The Simpsons season 4

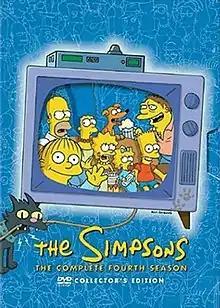
DVD cover featuring Ralph Wiggum, Homer Simpson, Marge Simpson, Lisa Simpson, Maggie Simpson, Bart Simpson, Santa's Little Helper and Barney Gumble sitting down watching television inside a TV (and Snowball II biting at a wire)

The fourth season of the American animated sitcom "The Simpsons" aired on Fox between September 24, 1992 and May 13, 1993. It began with "Kamp Krusty". The showrunners for the fourth production season were Al Jean and Mike Reiss. The aired season contained two episodes which were hold-over episodes from season three, which Jean and Reiss also ran. Following the end of the production of the season, Jean, Reiss and most of the original writing staff left the show. The season was nominated for two Primetime Emmy Awards and Dan Castellaneta would win one for his performance as Homer and Barney in "Mr. Plow". The fourth season was released on DVD in Region 1 on June 15, 2004, Region 2 on August 2, 2004, and in Region 4 on August 25, 2004.